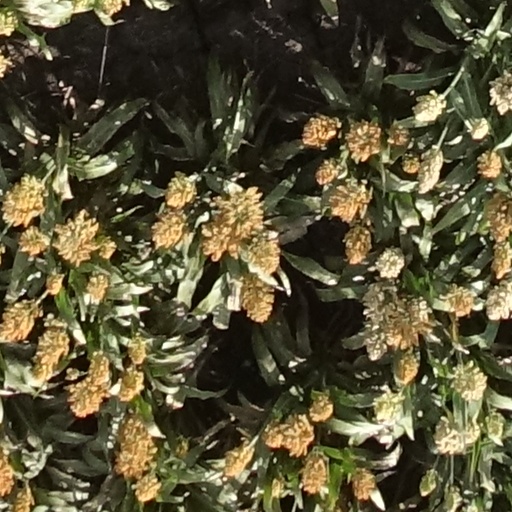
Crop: sorghum